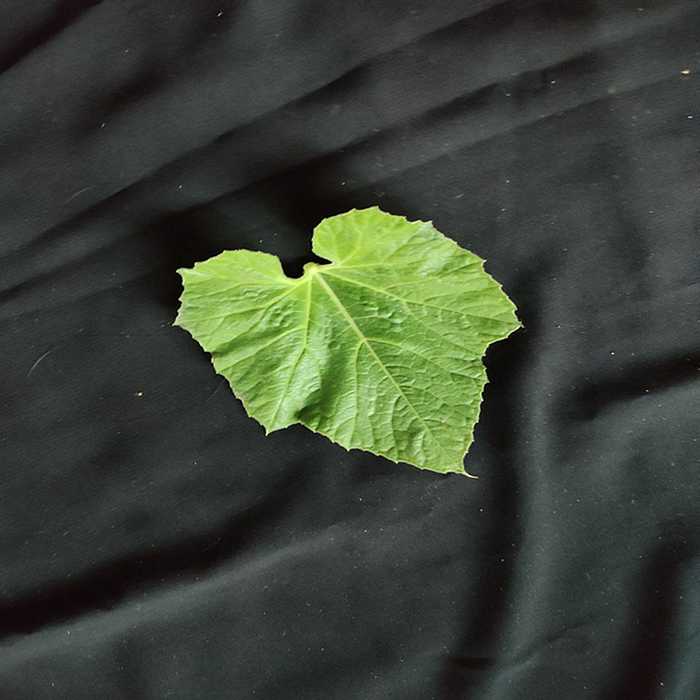
Plant: Bottle gourd
Label: Fresh leaf